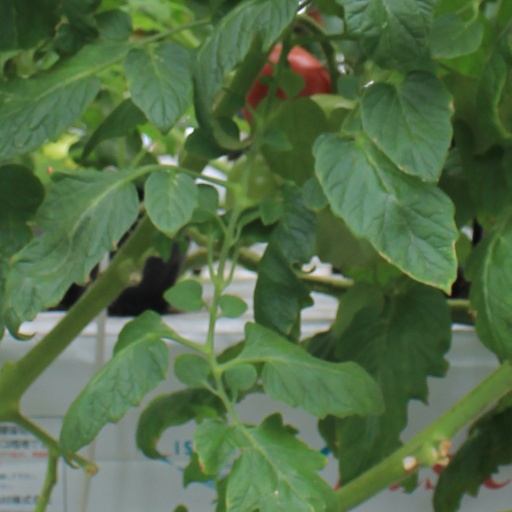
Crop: tomato